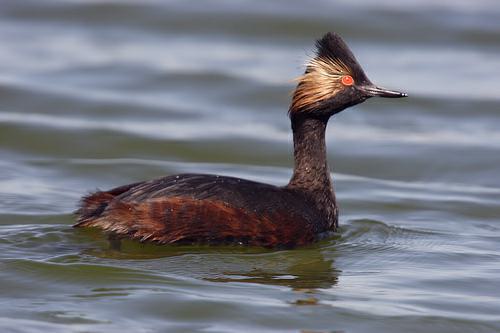
A photo of a eared grebe